Urban planning of Barcelona

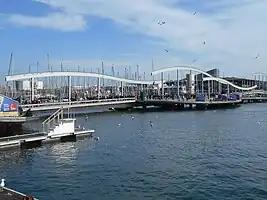
Rambla de Mar Bridge (1990-1995), by Helio Piñón and Albert Viaplana.

The "Zona Franca", an industrial sector located between the mountain of Montjuic, the port and the Llobregat, was also established at that time. The idea arose in 1900, due to the loss of the colonial market in Cuba, promoted by "Fomento del Trabajo Nacional" (National Labor Development) an entity that commissioned the project to Guillem Graell. However, bureaucratic obstacles, the outline of several projects that did not come to fruition and the Civil War delayed its construction until the 1960s, although then simply as an industrial estate, abandoning the concept of a "zona franca". In addition to the industrial area itself, several residential neighborhoods were located in the sector, such as Casa Antúnez, Can Clos, La Vinya and Polvorín. In 1967, Mercabarna, a central wholesale food market that supplies the entire city, was established in the area. In 1993 the "Zona d'Actividades Logísticas" (Logistics Activities Zone) (ZAL), dedicated to post-production and pre-commercial activities, was also created in the area.